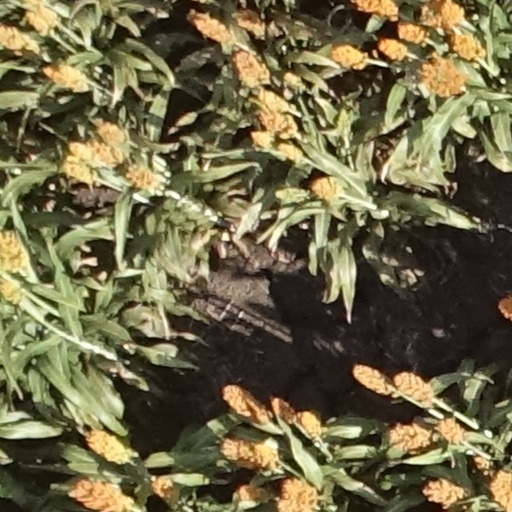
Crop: sorghum